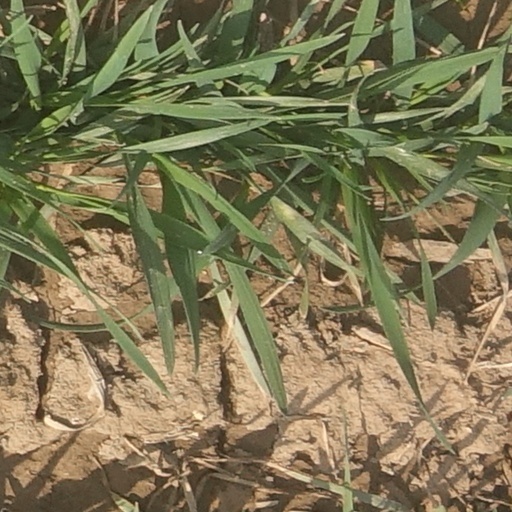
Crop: wheat